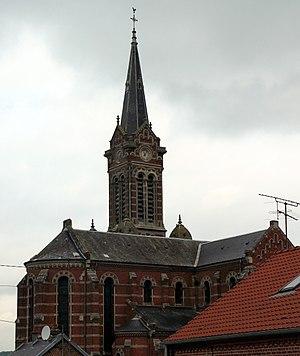
Ailly-sur-Noye est une commune française située dans le département de la Somme en région Hauts-de-France.